Question: Please indicate a possible affordance area of the surfboard that can be used for carrying
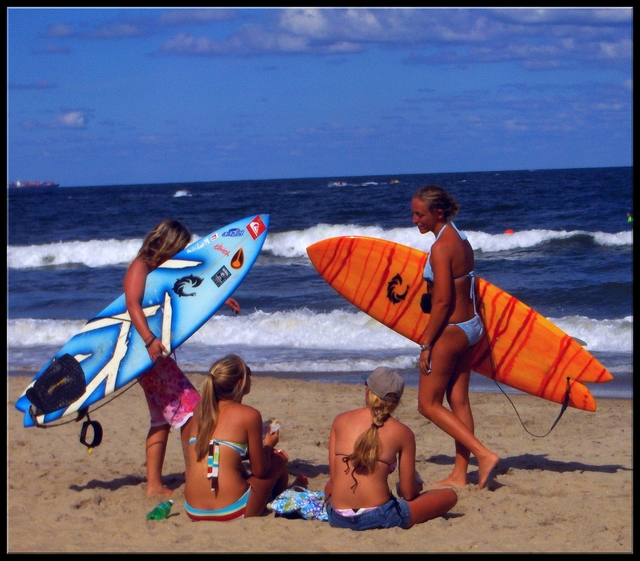
Answer: [302.601, 239.374, 606.3, 409.15]